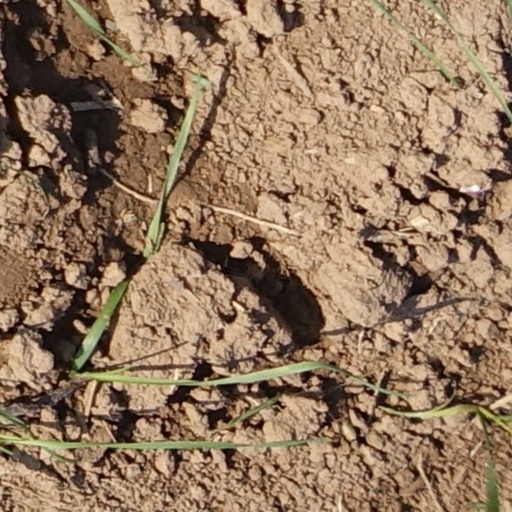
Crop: wheat